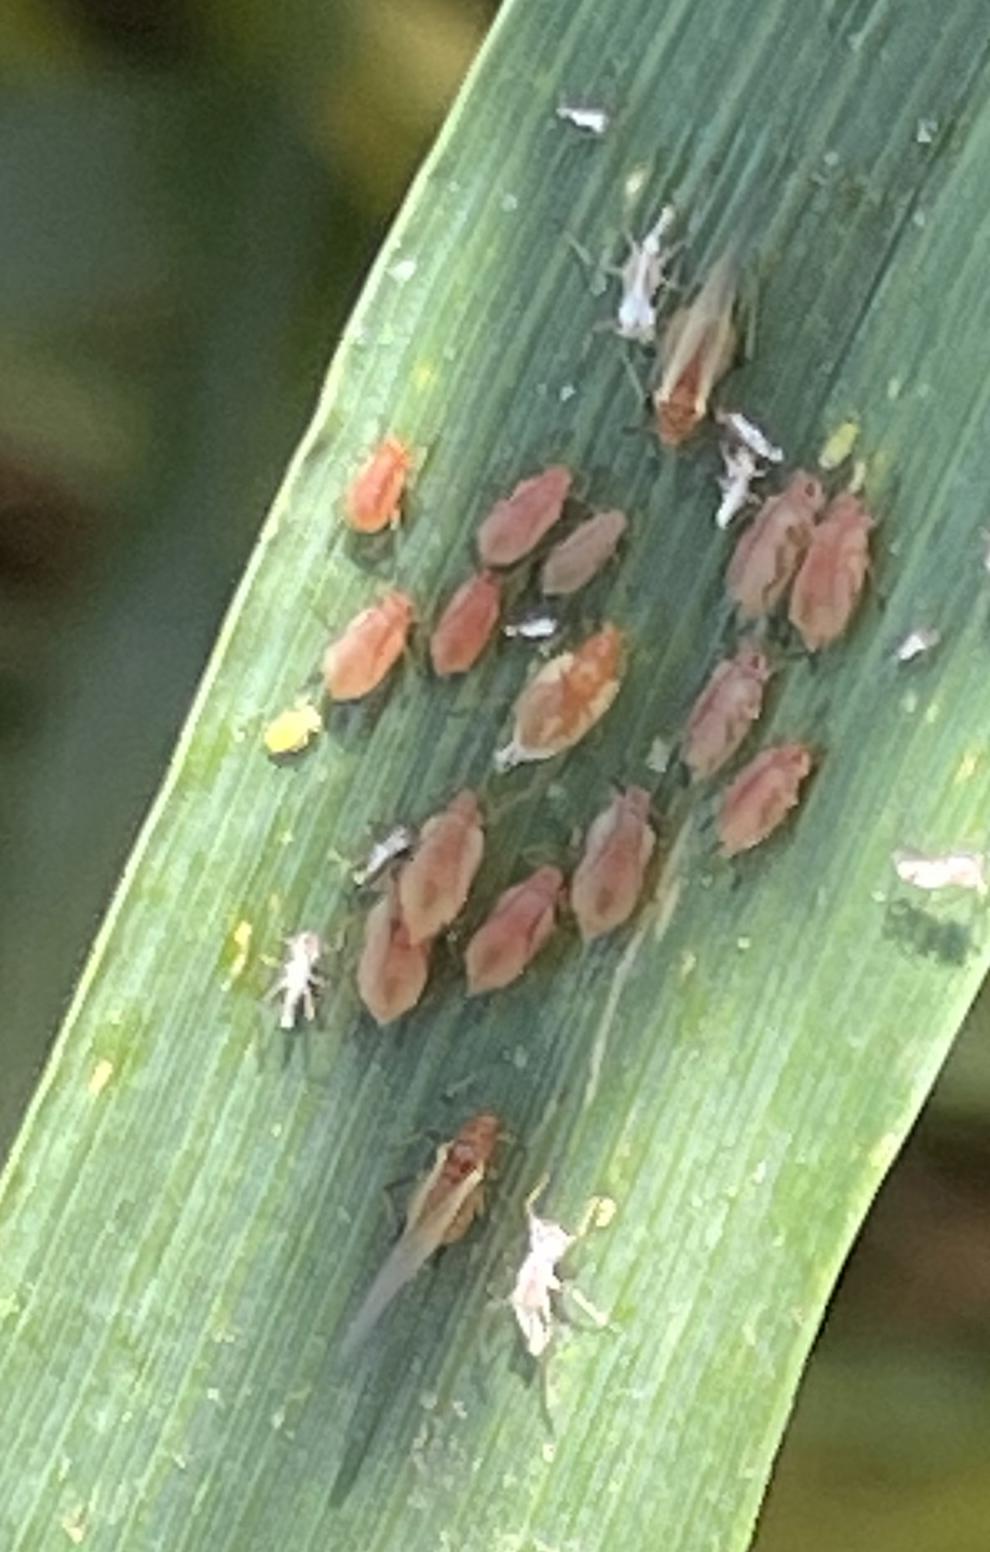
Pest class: english_grain_aphid